Animaniacs (2020 TV series)

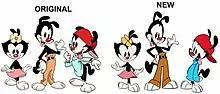
The original designs (left) and the new look of the Warners in the revival (right)

Swarr said of the look for the series, they initially explored various different styles drawn by a variety of artists, but recognized that the original series had its own series of differences in how the Warners were drawn due to the different animation studios. In reviewing those, they found that the episodes produced by TMS Entertainment were generally considered the best and Swarr described their work as "The construction is so good; they have so much control." After doing a deep dive to identify the factors that made the TMS portrayals of the Warners work, the team behind the revival were introduced to Genevieve Tsai, an artist working on Warner Bros. and Netflix's "Green Eggs and Ham" series, who also had been a fan of the original show. Tsai helped to take the details from the TMS deep dive as well as other research into past works that had inspired the original show such as older "Looney Tunes" shorts, and developed the new look for the Warners, generally more angular and following the same approach TMS had used. They crafted a set of rules alongside the models for the revised characters that they then used when they sent the show off to be animated by seven different studios: Yowza! Animation in Toronto; Tonic DNA in Montreal; Titmouse, Inc. in Los Angeles (specifically Titmouse Canada from Vancouver); Snipple Animation Studios in Manila, Philippines; and three studios in Seoul, South Korea: Digital eMation, Tiger Animation, and Saerom Animation. WB Animation in Burbank otherwise handled the pre- and post-production of all episodes. In additional to the character model updates, they wanted the background art to feel like paintings but avoiding some of the stylings of the 90s, like exaggerated curved features.